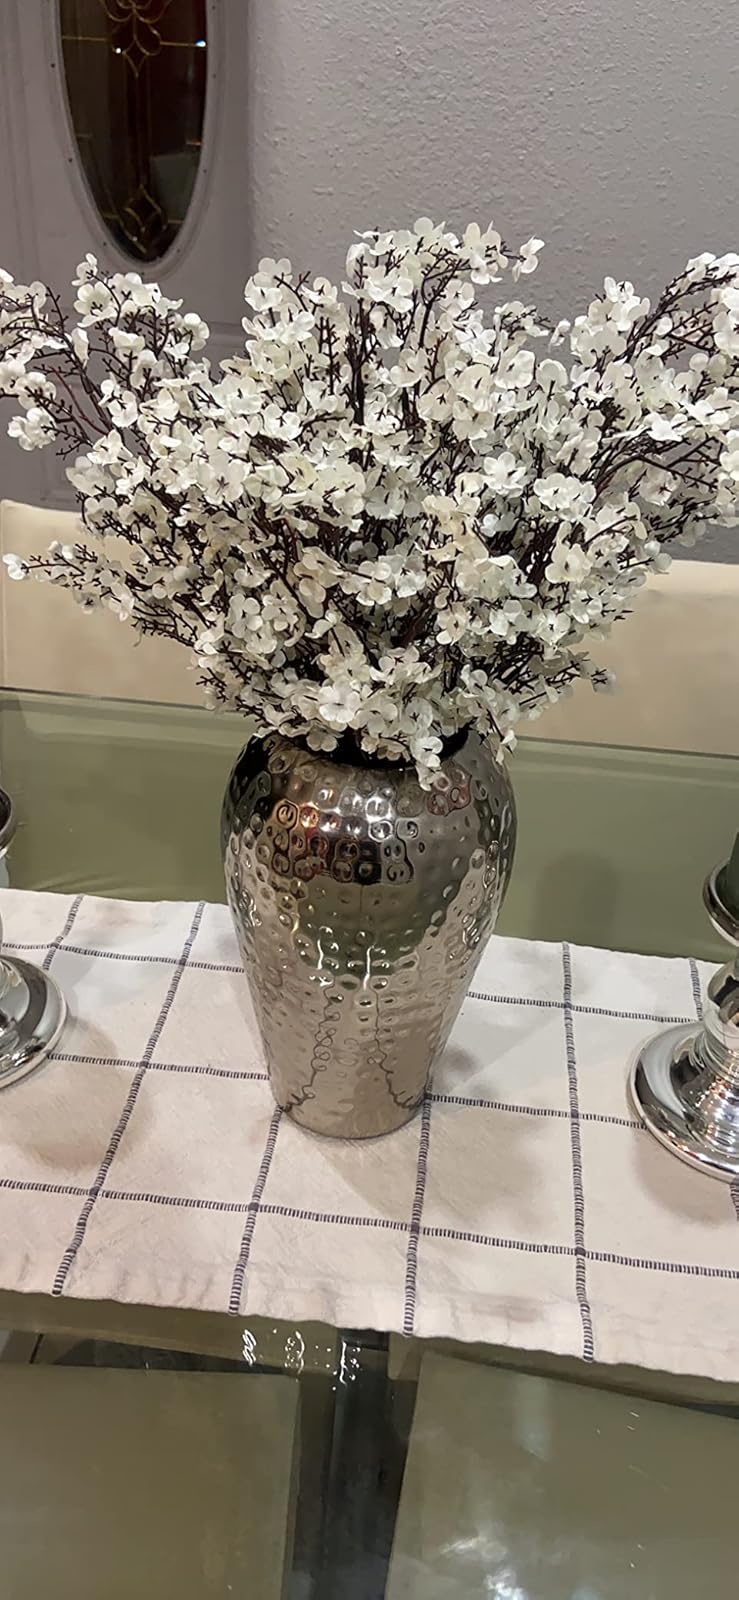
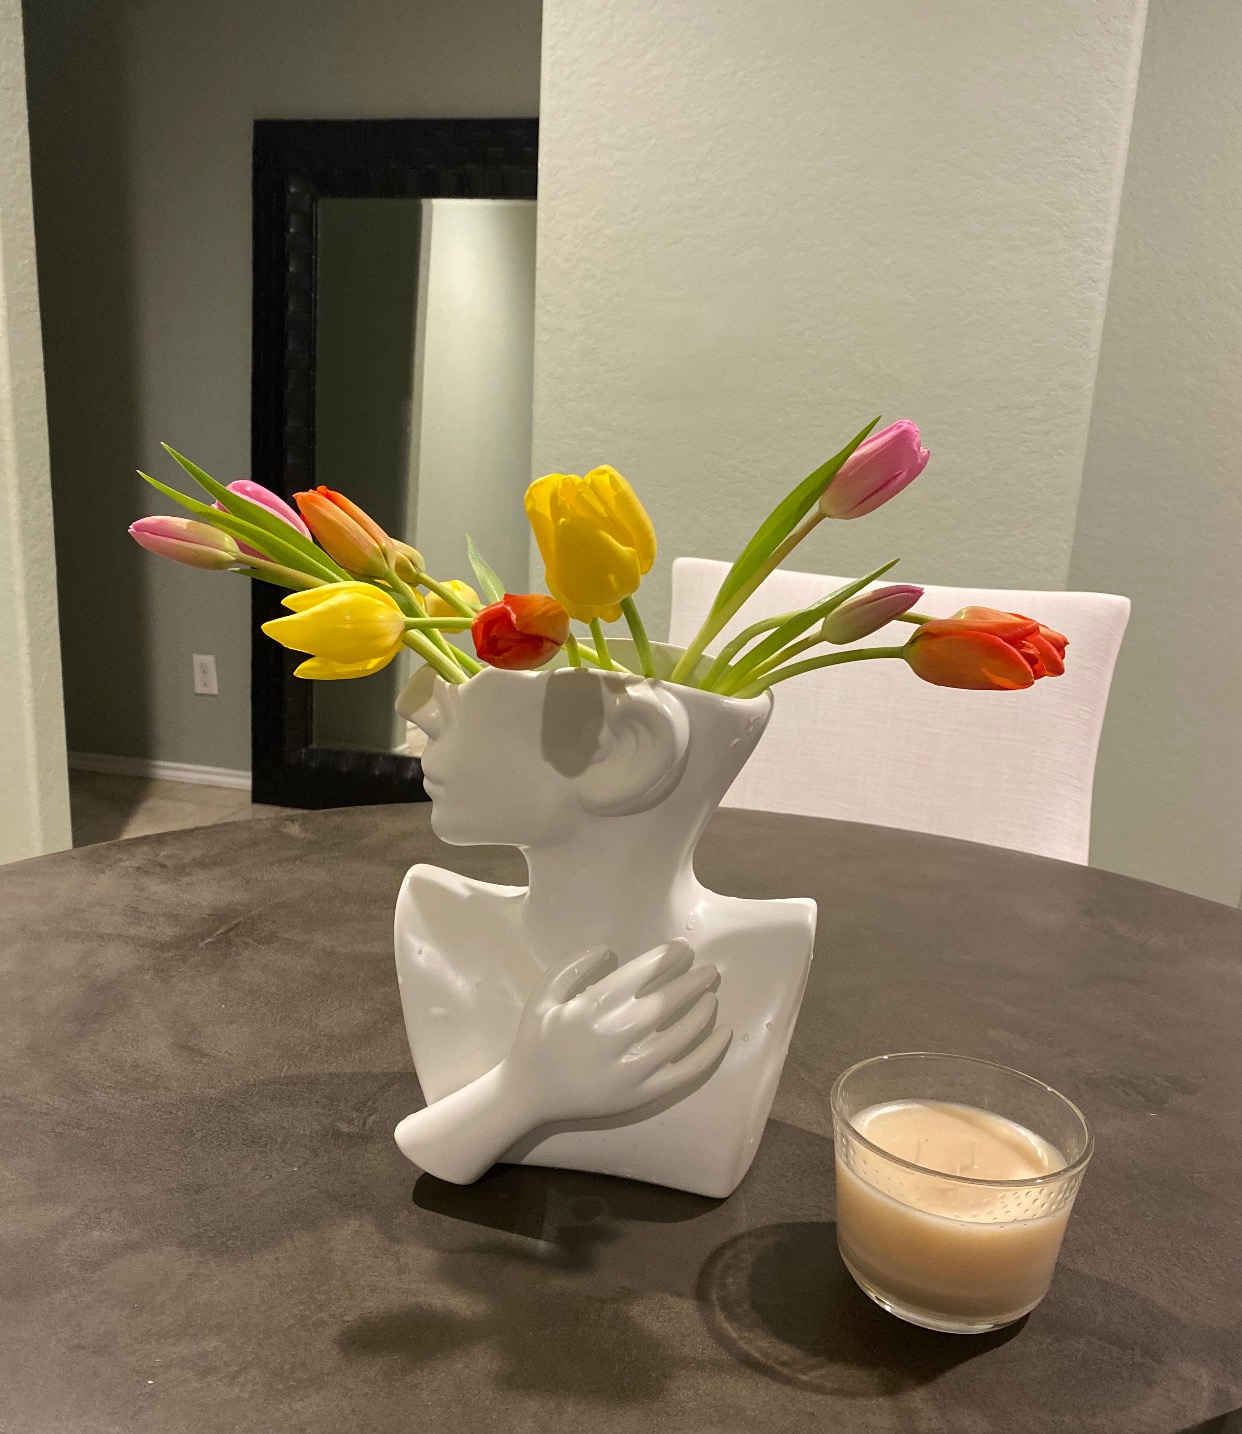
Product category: vase
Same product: no